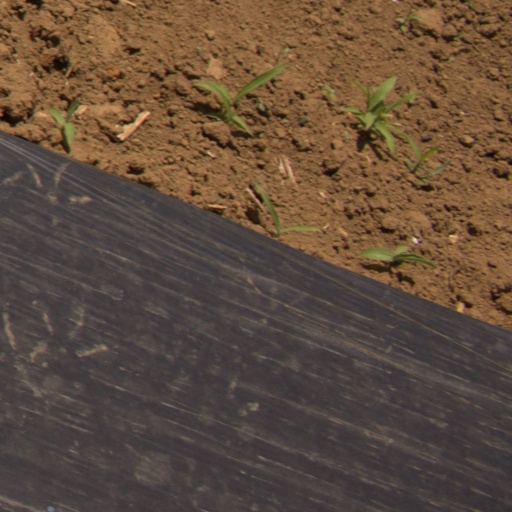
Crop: Jerusalem artichoke